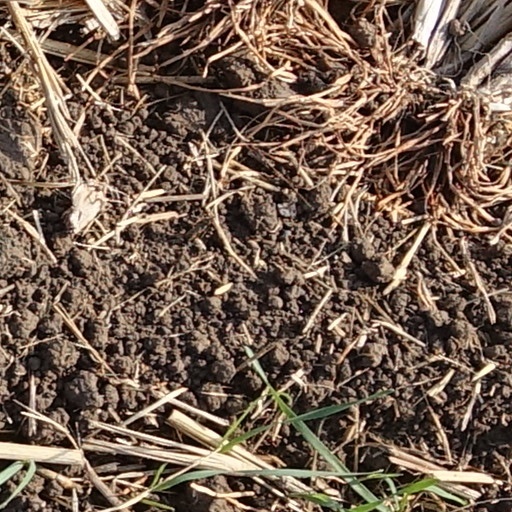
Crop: wheat